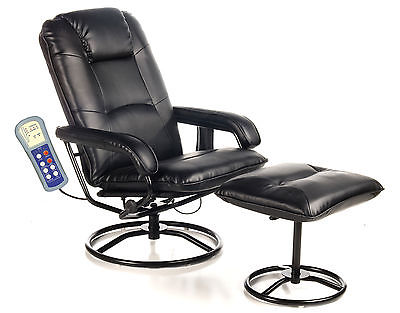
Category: chair